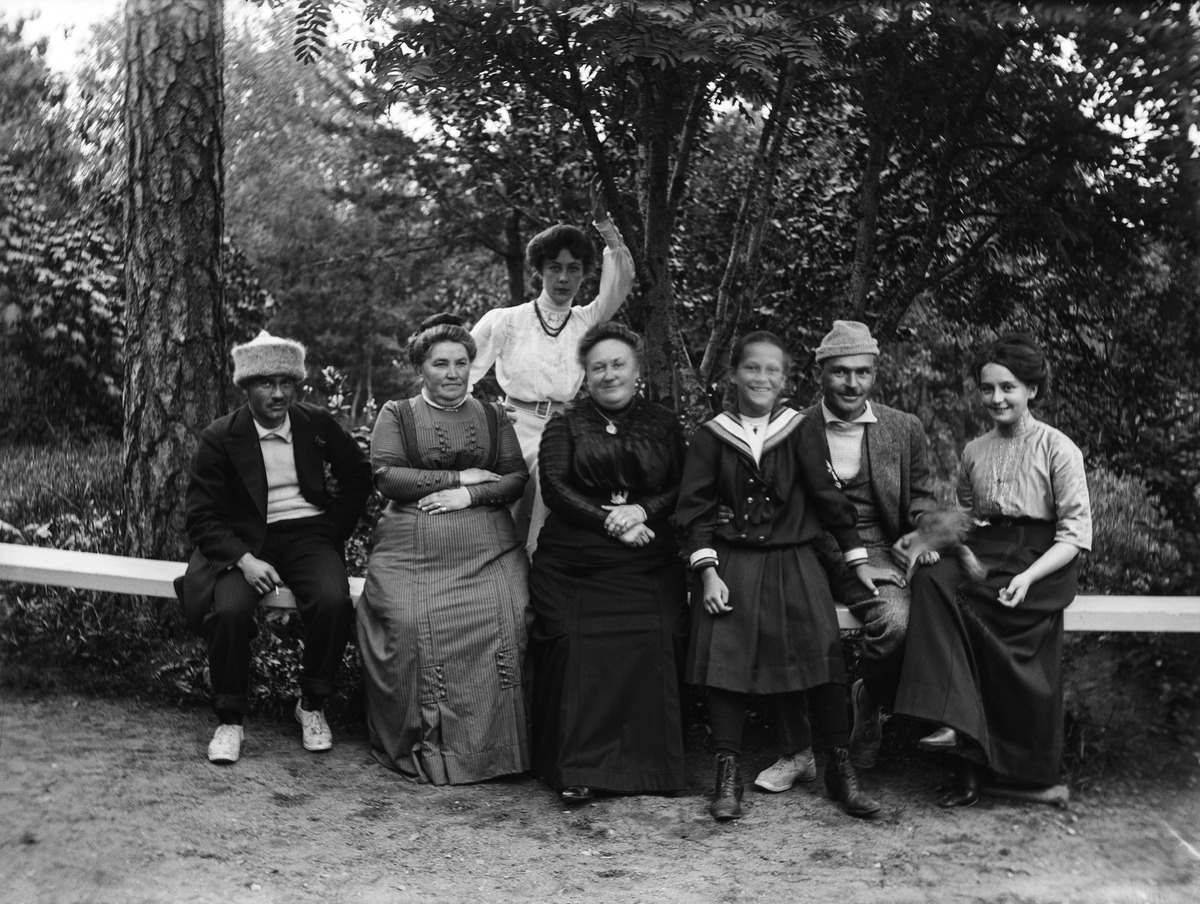
Ryhmä huvila Villa Solhemin, Meilahti 20, pihalla
sisällön kuvaus: Ryhmä huvila Villa Solhemin, Meilahti 20, pihalla. Takana seisomassa Margit Nyberg, keskellä merimiespukuisen Gurli Nybergin vieressä Edith Nyberg. mustavalkoinen
Kuvaaja: Nyberg, Ragnar, valokuvaaja
Ajankohta: kuvausaika 1910 -luku
Paikka: Suomi, Uusimaa, Helsinki, Meilahti Helsinki, Tamminiementie 4
Aiheet: Nyberg, Edith, Nyberg, Gurli, Nyberg, Margit, pukuhistoria, henkilöhistoria, vaatteet, pukeutuminen, lasten vaatteet, merimiespuvut, miesten puvut, naisten vaatteet, leningit, muoti, letit, kampaukset, päähineet, hatut, asusteet